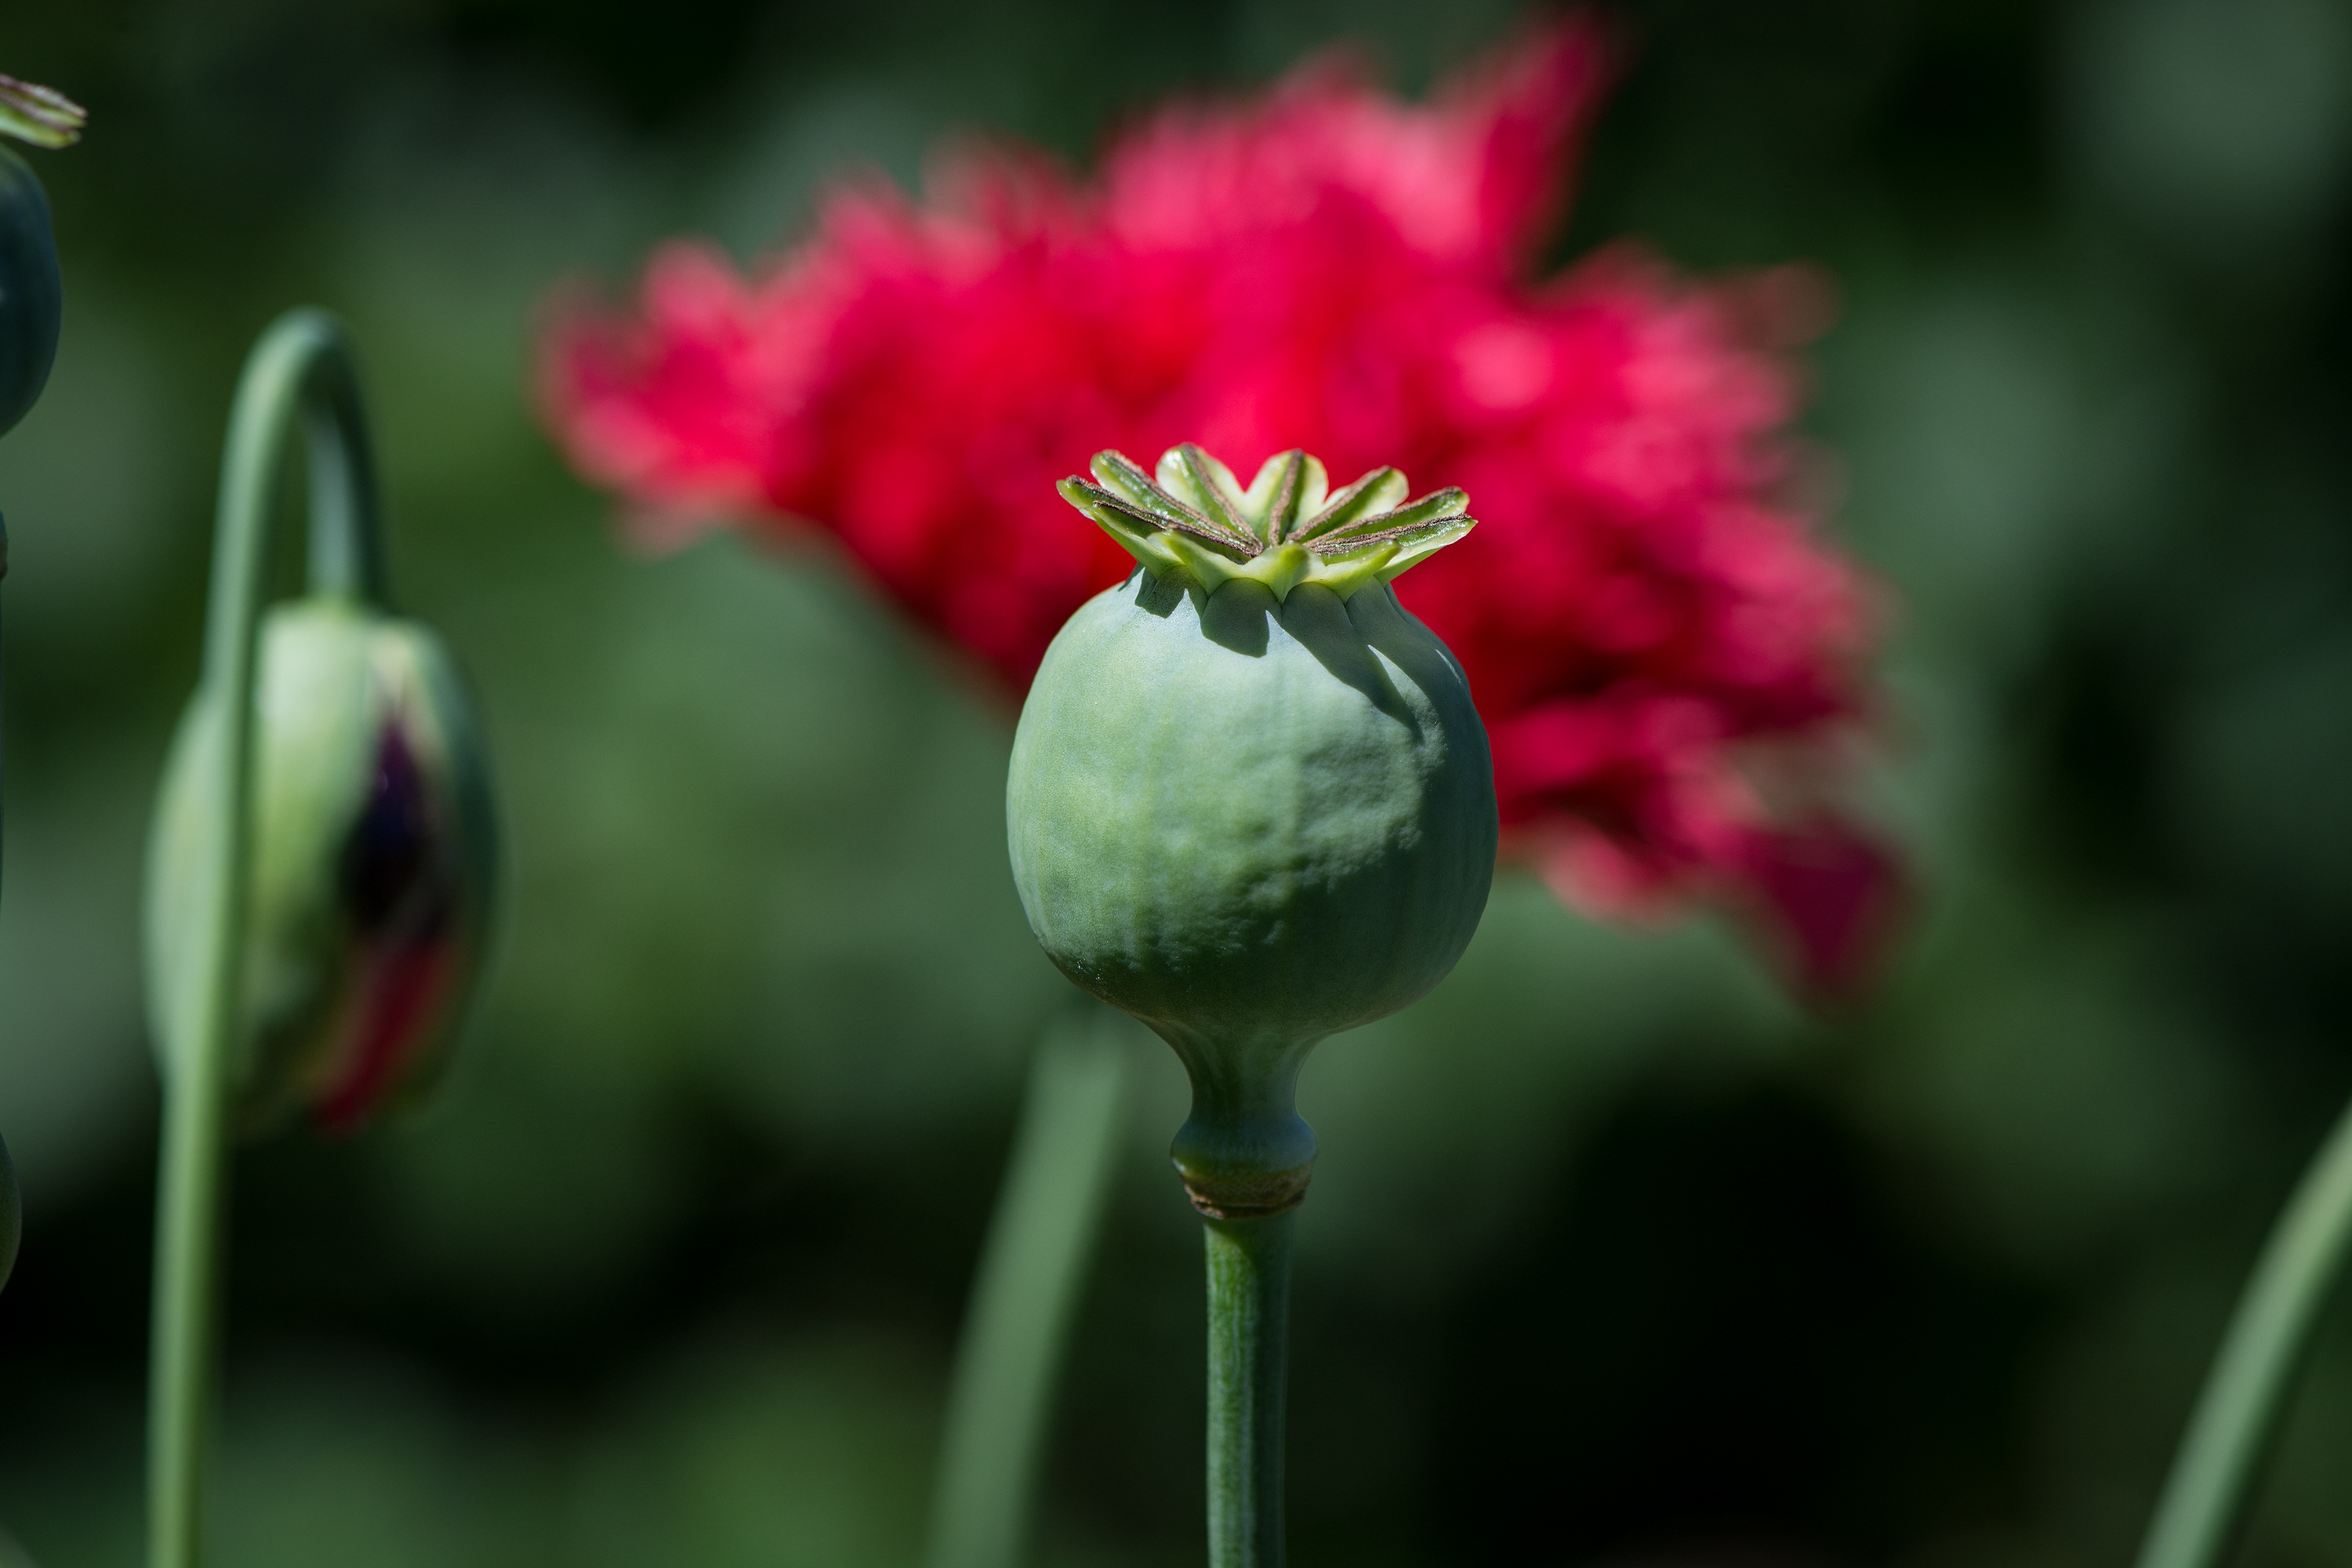
nature, blossom, plant, photography, flower, petal, daisy, green, botany, close, flora, wildflower, close up, capsule, red poppy, poppy, macro photography, flowering plant, mohngewaechs, boll, poppy capsule, fruit capsule, plant stem, land plant